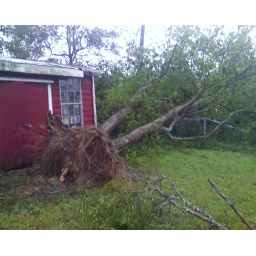
the tree in the back yard that fell across the fence and landed on my neighbor's storage shed